New York State Route 21

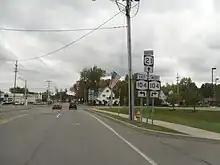
Lake Avenue (former NY 21) southbound at NY 21's current northern terminus in Williamson

The Canandaigua–Pultneyville highway served as a post road in the years that followed. At some point, the section of the highway between Palmyra and Marion, initially a corduroy road, was rebuilt as a plank road and tolled. The highway fell into disrepair over the years, leading travelers to conceive ways to avoid paying toll. The toll booths were eventually removed, and the road was later covered with dirt and converted into a stage road. By the 1920s, the state of New York had assumed ownership of the Canandaigua–Pultneyville highway. In the mid-1920s, it became part of NY 72, a north–south highway extending from NY 52 in Naples to the Lake Ontario shoreline in Pultneyville by way of the western side of Canandaigua Lake.